Witch trials in early modern Scotland

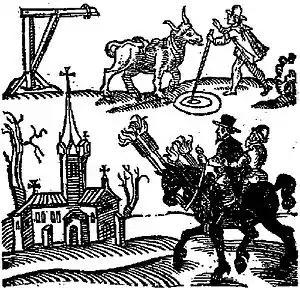
Illustration of Doctor Fian, from "Newes from Scotland"

The belief that witches could cause harm was common among all social groups in early modern Scotland. In 1701 in Anstruther, Elizabeth Dick had been turned away from the local mill when begging. She cursed the mill and several witnesses testified that the grain in the mill turned red. Only when one of the people who had refused her help ran after her and gave her alms did she bless the mill and everything returned to normal. About half of accused witches had already gained a reputation for causing harm over a long period of time. The fact that only four per cent of recorded accused witches were involved in folk healing seems to indicate that healing skills were largely seen as different from witchcraft. The Aberdeenshire trials of 1596 reveal that spells could be purchased from folk magicians for success at fishing, to ensure a happy marriage, to prolong life and to affect the weather, but harmful spells were considered witchcraft. Many accusations included sexual fears. Margaret Bane, a midwife, it was claimed, could transfer the pains of childbirth to a woman's husband and Helen Gray cast a spell on a man that gave him a permanent erection. Witches and other sorts of folk magicians could also carry out divinations. These included by reading the marks on the shoulder blade of a slaughtered animal, measuring a person's sleeve or waist to see if they were suffering from a fever, or being able to find answers based on which way a sieve suspended from scissors or shears swung, as Margaret Mungo was accused of doing, before the kirk session of Dingwall in 1649.